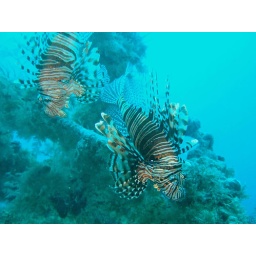
A pair of sleeping lion fish on a reef in El Gouna. By Zoe Cassidy.